Clan Buchanan

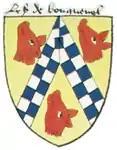
c 1445 The arms of Buchanan (Le sire de bouguenal)

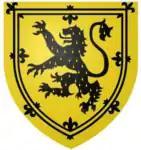
c 1455 The arms of Buchanan (Bachanane)

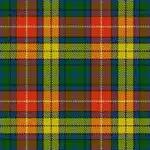
Modern Tartan

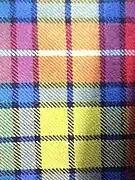
Ancient Tartan

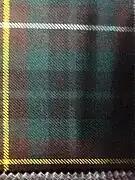
Hunting Tartan

Sir Alexander Buchanan, second son of Walter Buchanan of Buchanan, led men of the clan in support of the French against the English at the Battle of Baugé in 1421. It is said that Sir Alexander Buchanan came face to face with the Duke of Clarence and, escaping his thrust, pierced the Duke through the left eye, killing him. Sir Alexander Buchanan however was later killed leading the clan against the English at the Battle of Verneuil in 1424.